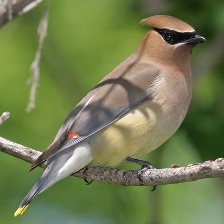
Species: CEDAR WAXWING
Scientific name: BOMBYCILLA CEDRORUM